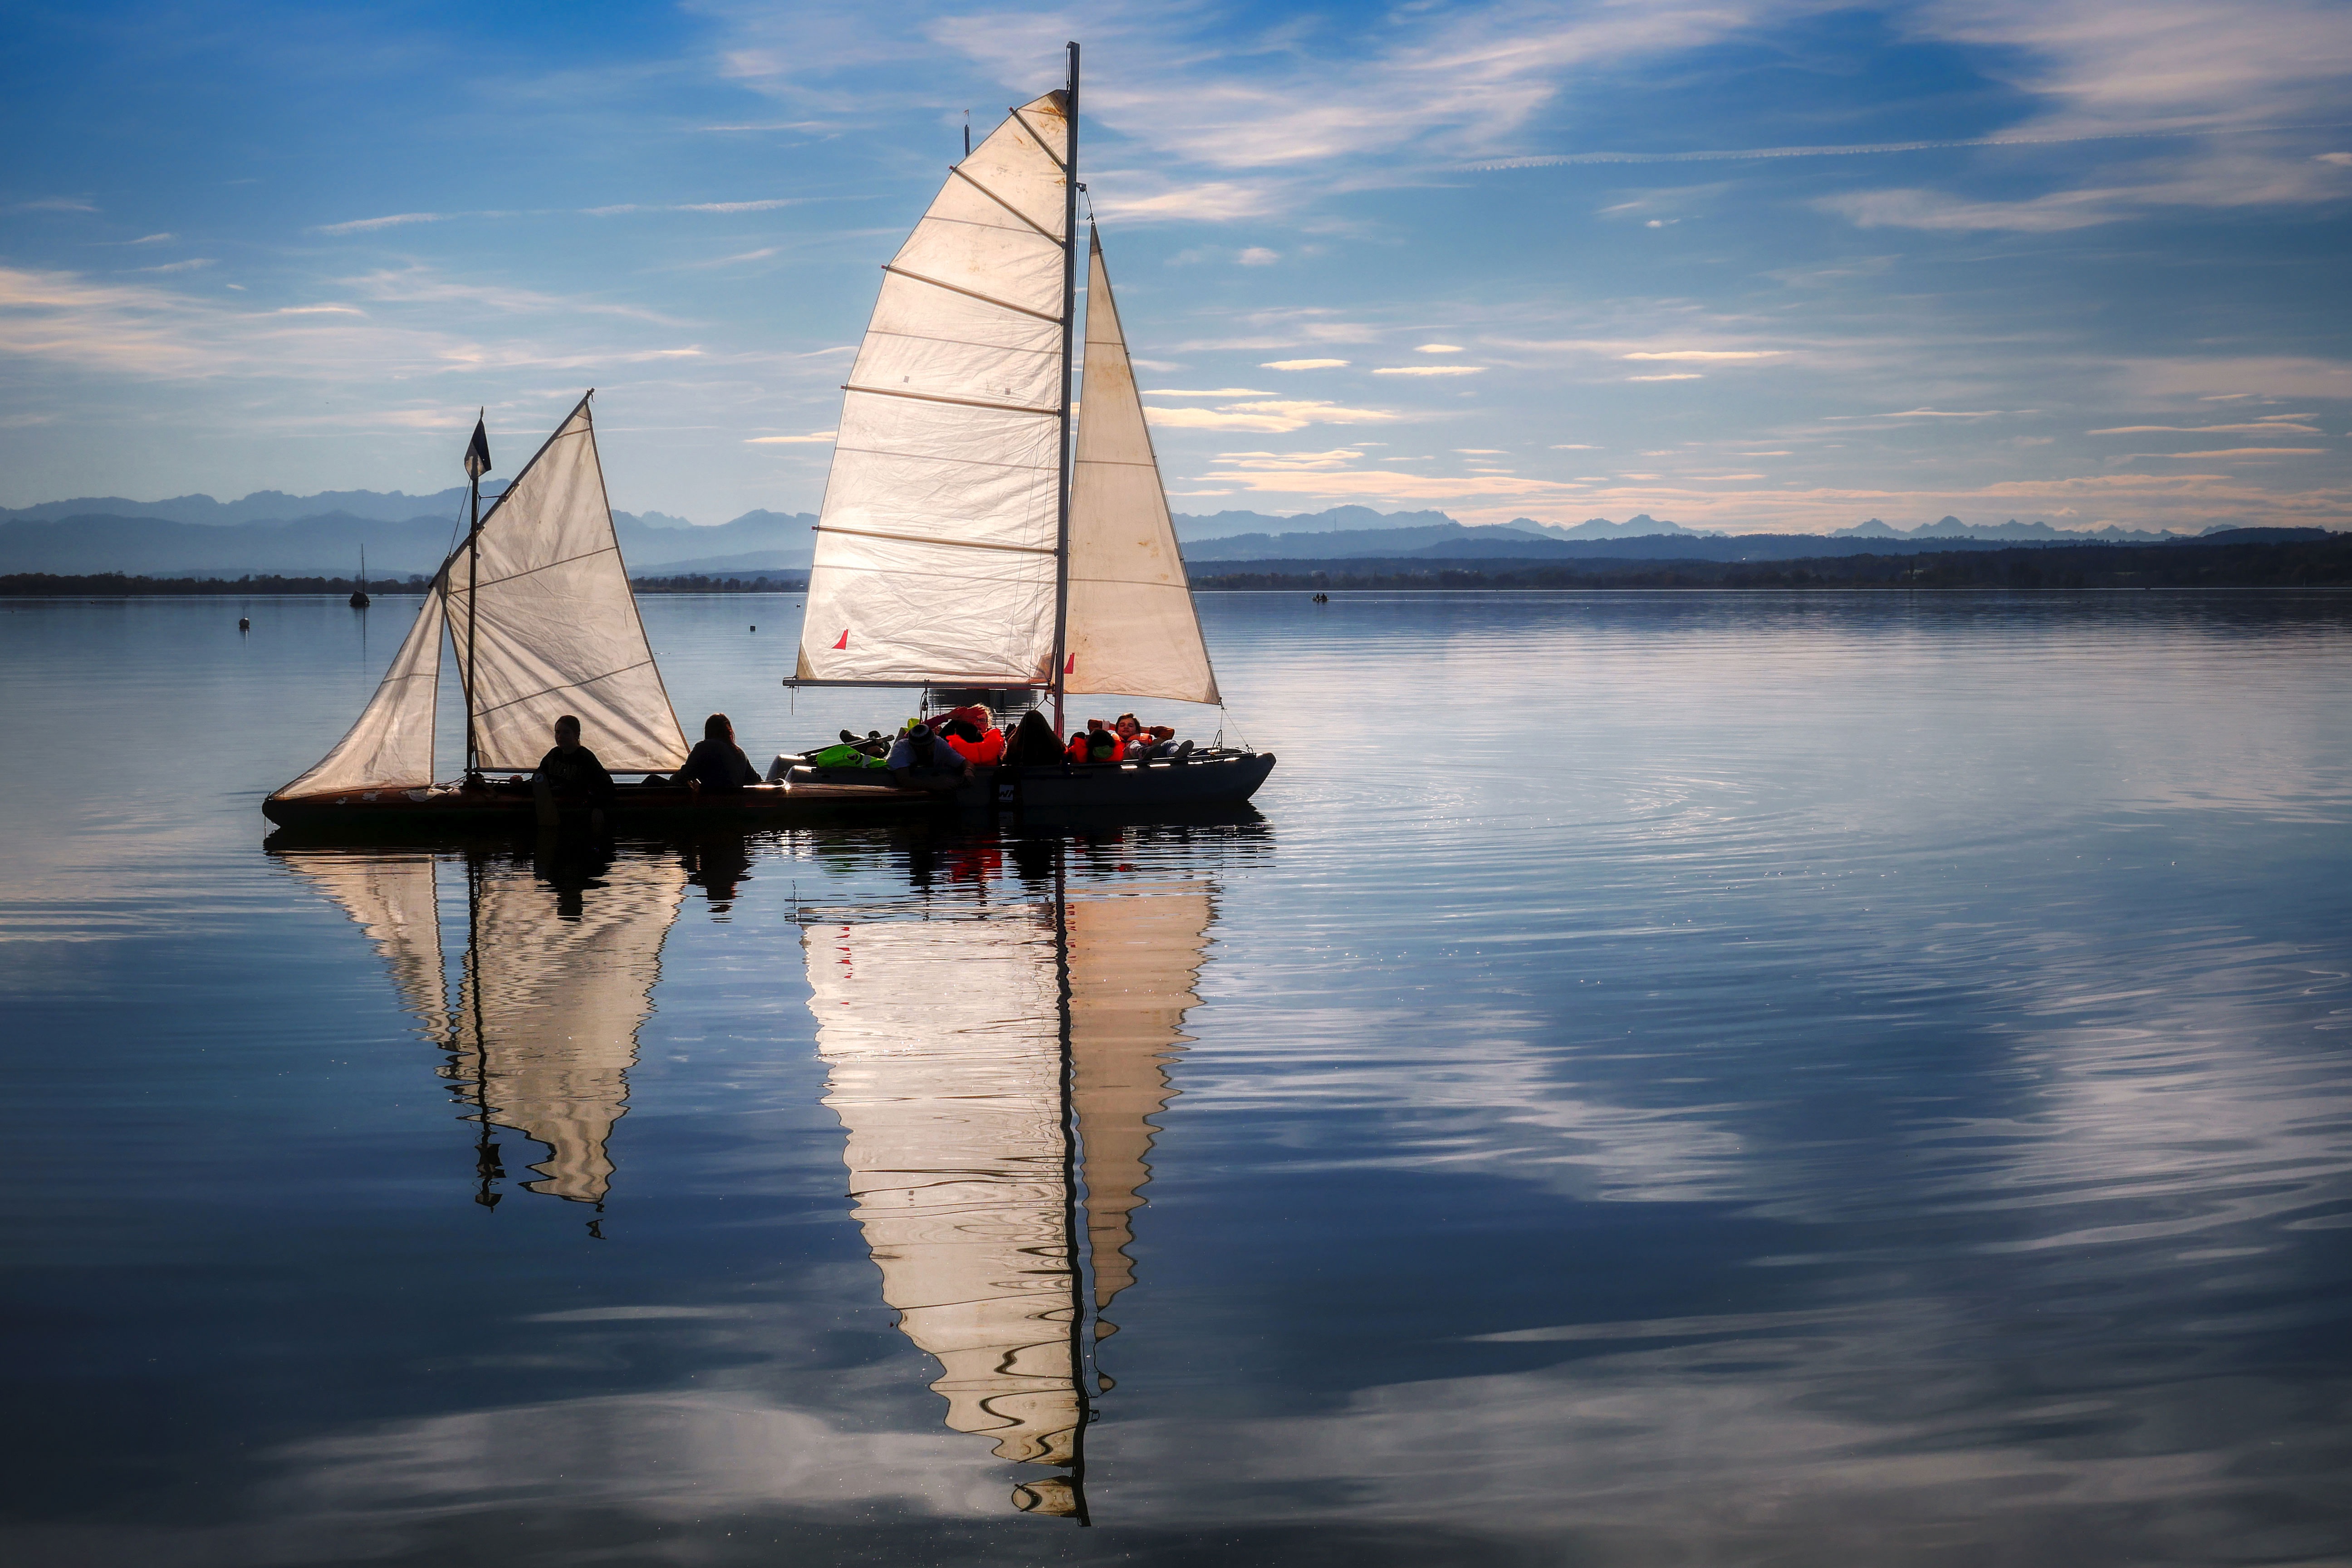
sea, water, sky, boat, cloud, watercraft, vehicle, mast, lake, boats and boating equipment and supplies, sailboat, sunlight, Ice yachting, sailing, ship, horizon, landscape, recreation, sail, calm, wind, windsports, wood, evening, water transportation, symmetry, ocean, leisure, skiff, reflection, dinghy sailing, tree, water sport, boating, reservoir, sound, art, lake district, wave